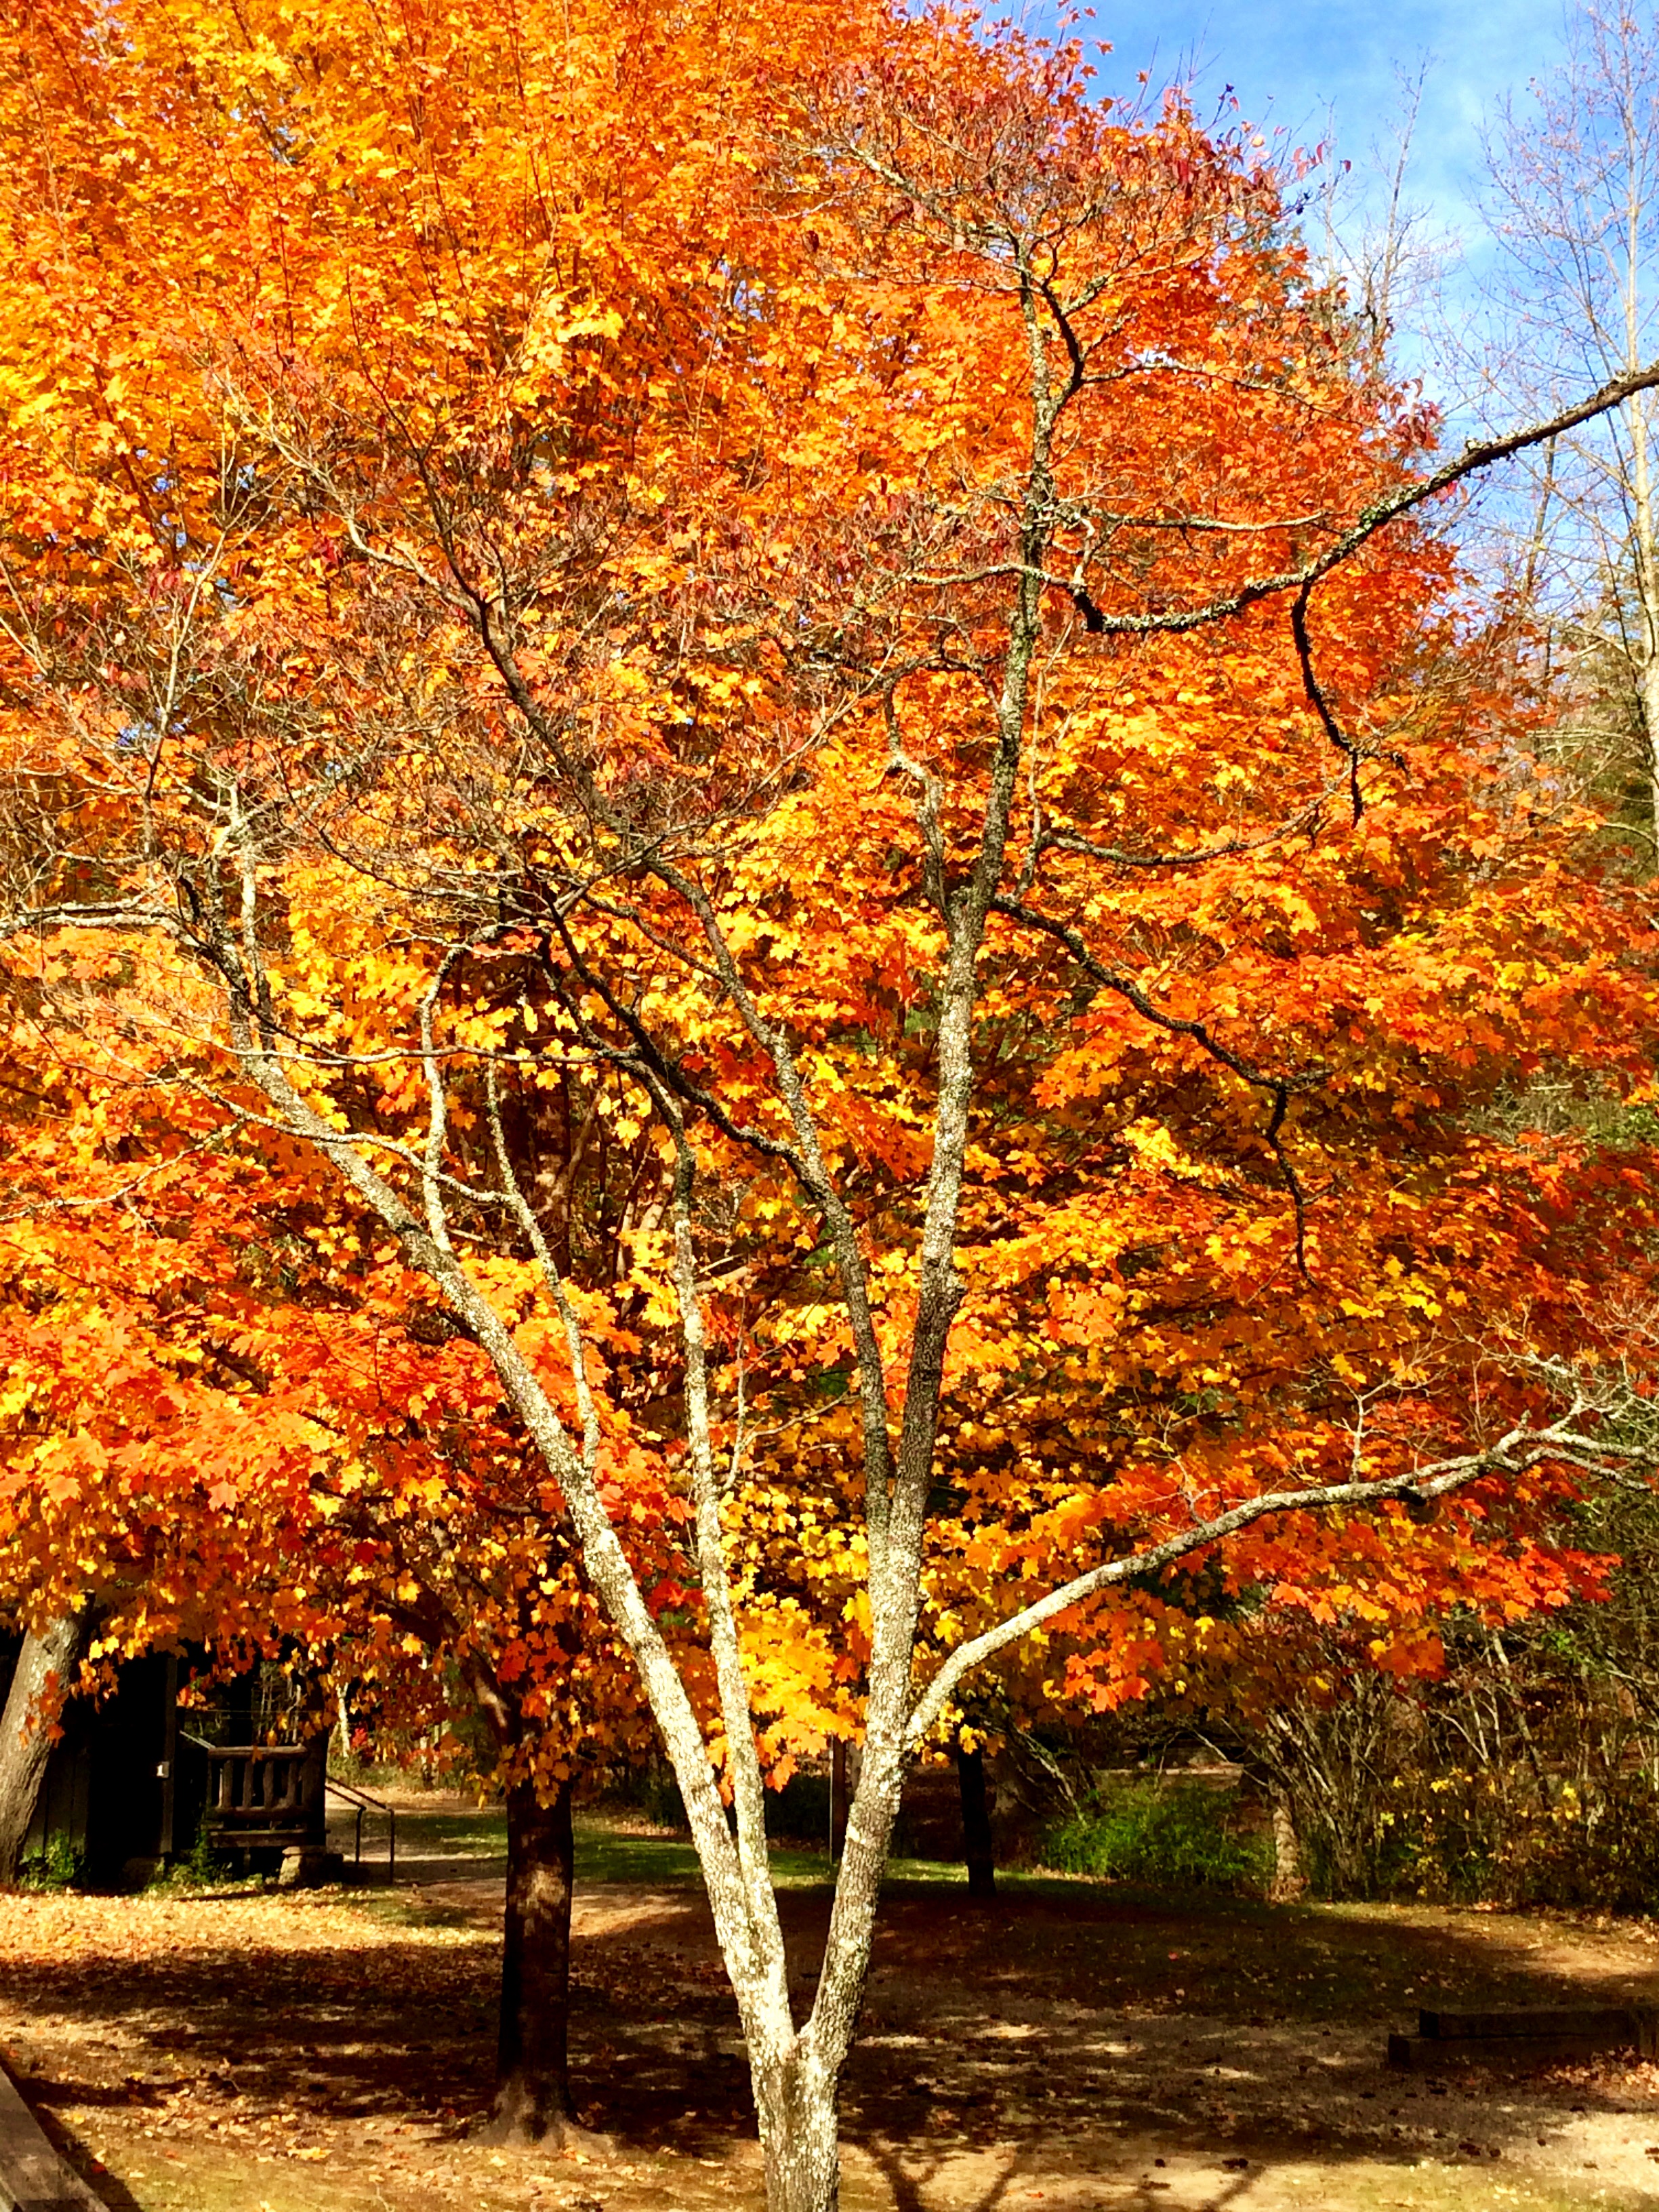
natural, tree, woody plant, leaf, plant, autumn, Canoe birch, American aspen, deciduous, birch, natural landscape, orange, Northern hardwood forest, temperate broadleaf and mixed forest, biome, trunk, grove, flowering plant, branch, sky, maple, plant stem, swamp birch, twig, woodland, maple leaf, birch family, plane tree family, forest, state park, landscape, Beech order, plane, Black maple, maidenhair tree, River Birch, beech